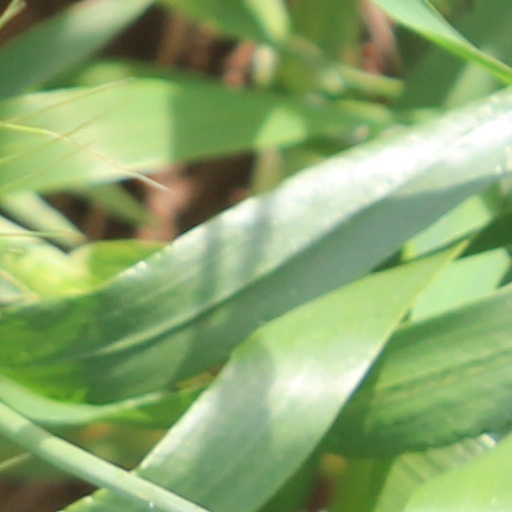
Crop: wheat